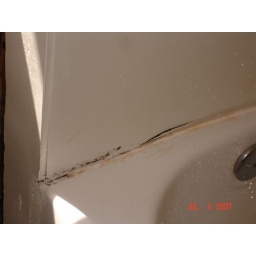
1st floor - bathroom - crack in tub surround